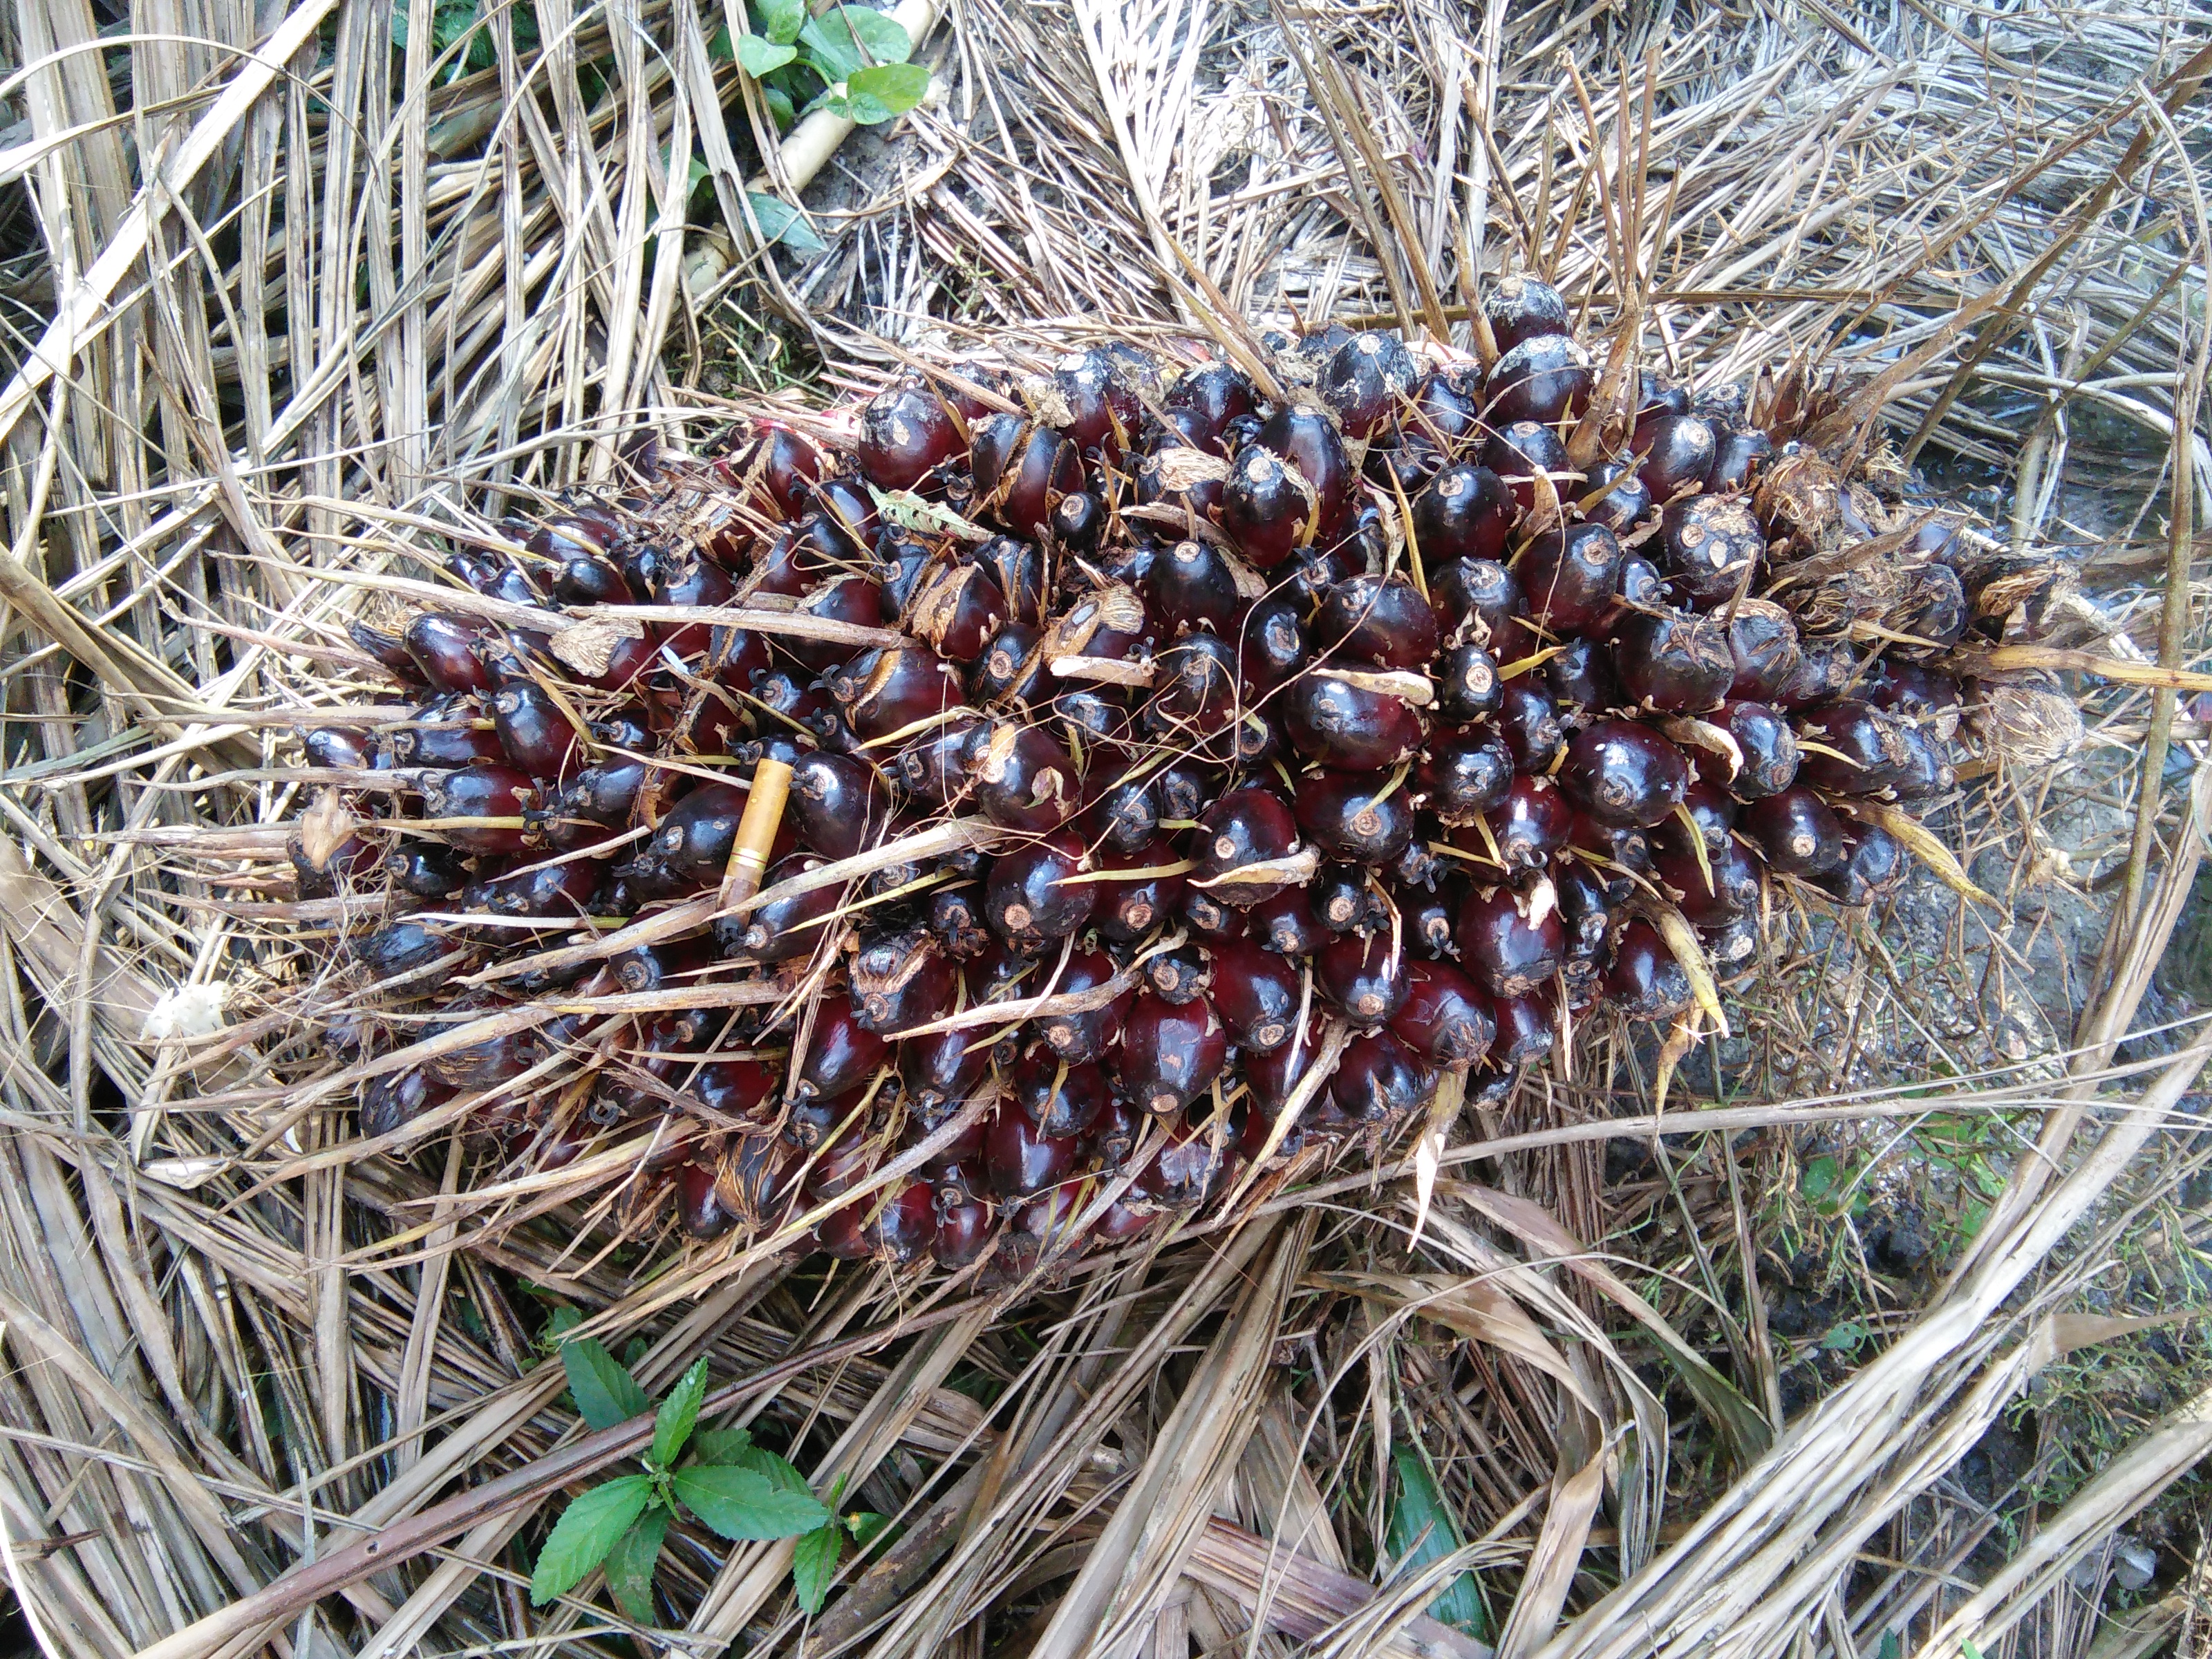
Ripeness: Unripe